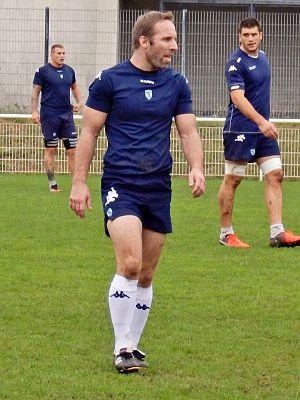
Tomas O'Leary (Montpellier), octobre 2016
Tomás O'Leary, né le 22 octobre 1983 à Cork, est un joueur de rugby à XV international irlandais qui évolue au poste de demi de mêlée. C'est également un joueur de hurling.